Arco de Isabel II

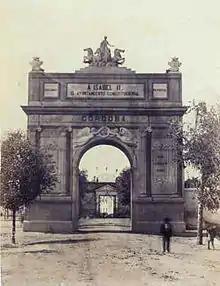
The Arch of Isabel II

The Arch of Isabel II (in Spanish el Arco de Isabel II) was an ephemeral triumphal arch, now disappeared, located in Córdoba, Spain. This commemorative monument was built in front of the old Puerta Nueva in 1862. The reason for its construction was to welcome the arrival of Queen Isabel II to the city of Cordoba, which took place on September 14, 1862. After the Queen's visit, the arch was abandoned and later dismantled.